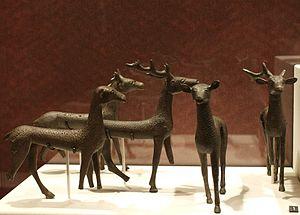
Bronzetti étrusques de cervidés trouvés à Brolio - Val di Chiana-Toscane (Etruscan jewellery in the Rijksmuseum van Oudheden, Leiden).
Brolio est une frazione de la commune de Castiglion Fiorentino dans la province d'Arezzo en.